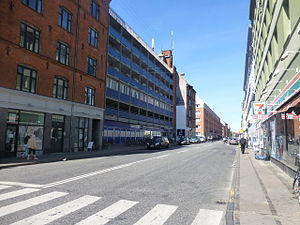
Rantzausgade
Rantzausgade ved Griffenfeldsgade.
Rantzausgade er en gade på Nørrebro, København. Gaden strækker sig over ca. 700 m fra Åboulevard i øst til Jagtvej i vest.